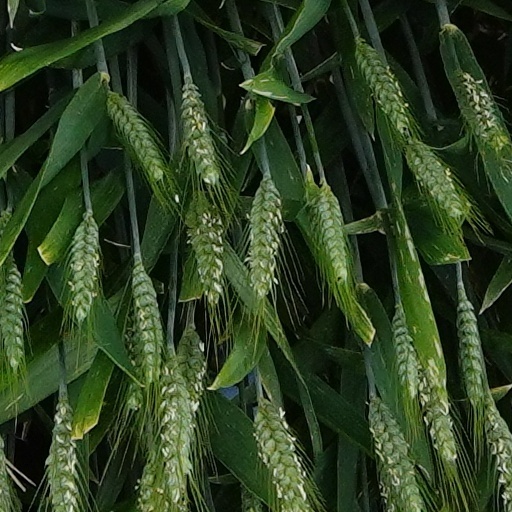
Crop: wheat